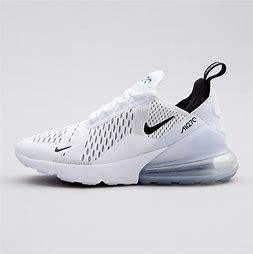
Brand: Nike
Model: Air Max 270